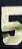
Number: 5